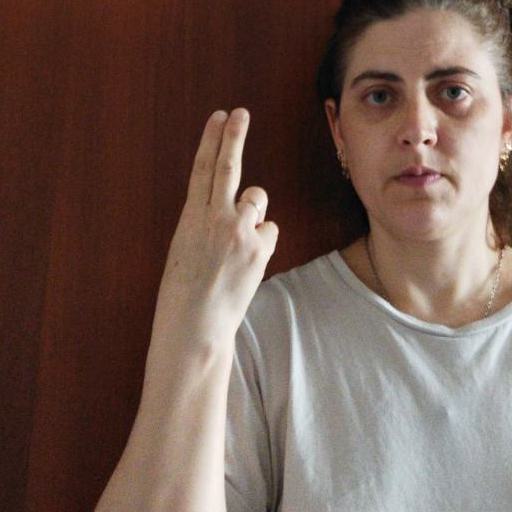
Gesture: two_up_inverted